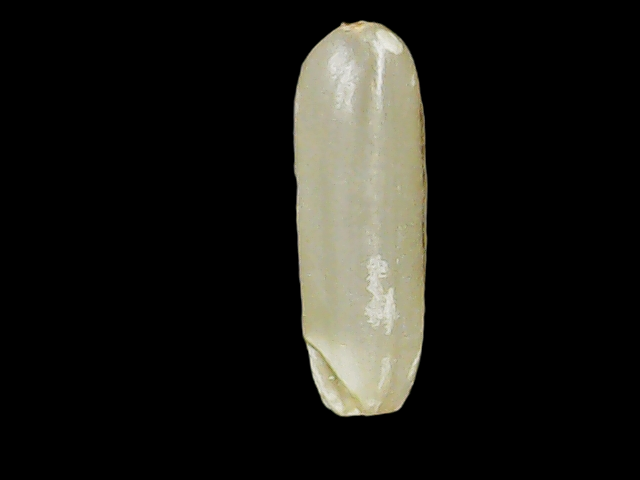
Rice variety: Binadhan14